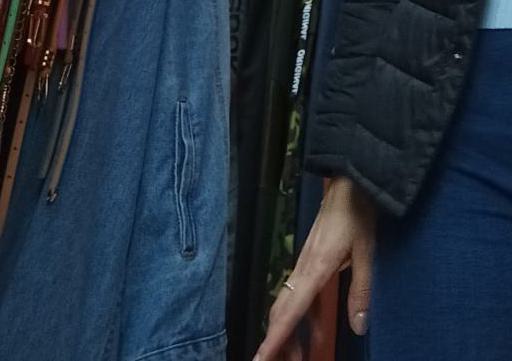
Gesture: no_gesture